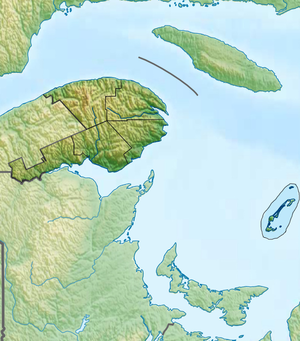
Carte topographique de la région administrative de la Gaspésie–Îles-de-la-Madeleine.
Caplan est un village du Québec situé au cœur de la baie des Chaleurs, dans la MRC de Bonaventure, en Gaspésie. Le recensement de 2016 y dénombre 2 024 habitants, soit 7,4 % de plus qu'en 2006. Les habitants se nomment des Caplinots et des Caplinoises.
Les îles de la Madeleine forment un archipel situé au centre du golfe du Saint-Laurent, juste au sud du chenal Laurentien.
Ristigouche-Partie-Sud-Est est une municipalité de canton du Québec située dans la MRC d'Avignon en Gaspésie–Îles-de-la-Madeleine.
Matapédia est une municipalité canadienne d'environ 660 habitants faisant partie de la municipalité régionale de comté d'Avignon en Gaspésie dans l'Est du Québec. La paroisse catholique de Matapédia se nomme Saint-Laurent-de-Matapédia et, parfois, ce nom est aussi utilisé pour la municipalité.
Ristigouche est un canton canadien de l'est du Québec situé dans la région administrative de la Gaspésie dans la vallée de la Matapédia. Il fut proclamé officiellement le 1ᵉʳ janvier 1842. Il couvre une superficie de 30 755 hectares.